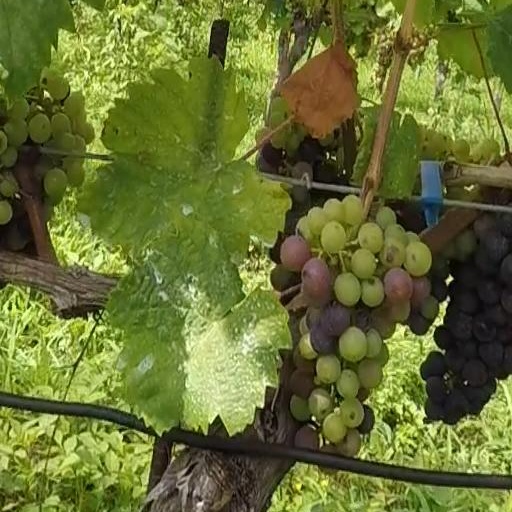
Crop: grape